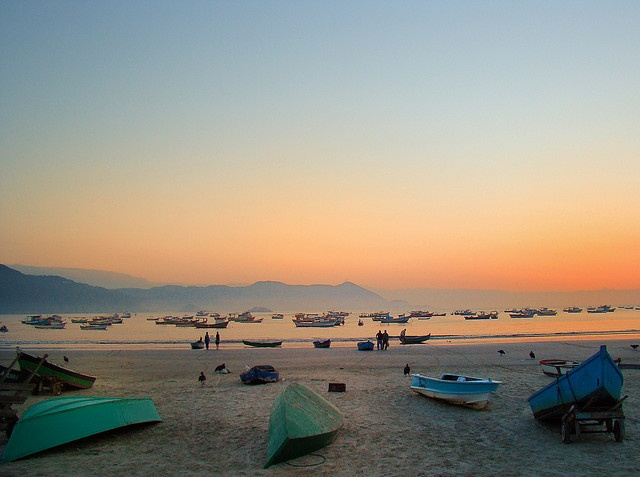
A sandy beach covered in boats near water.
A beach at sunset or sunrise with several small rowboats boats some overturned in the sand, a few people and many boat in the water at a distance.
A beach filled with a few boats near a body of water.
A beach that has several boats on it.
A number of boats at the beach near the sea